Vorobyovy Gory (Moscow Metro)

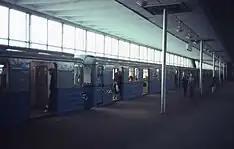
In 1982 before reconstruction

The bridge, which is known as the Luzhniki Metro Bridge, or simply "Metromost", and spans the Moskva River, was originally built in 1958. The architects for the project were M. P. Bubnov, A. S. Markelov, M. F. Markovsky, A. K. Ryzhkov, and B. I. Tkhor. The bridge, hastily built, was plagued by corrosion and seeping water and fell into disrepair. It was deemed structurally unsound by 1984, so the station (at the time called Leninskiye Gory) was "temporarily" closed for repairs and trains were rerouted to temporary bridges alongside. Eighteen years later on December 14, 2002, the newly renovated station was opened to the public once again. As the historic name of Sparrow Hills (Vorobiovy Gory) (renamed Lenin Hills in 1935) was restored in 1999, the station was named in honor of the landmark.